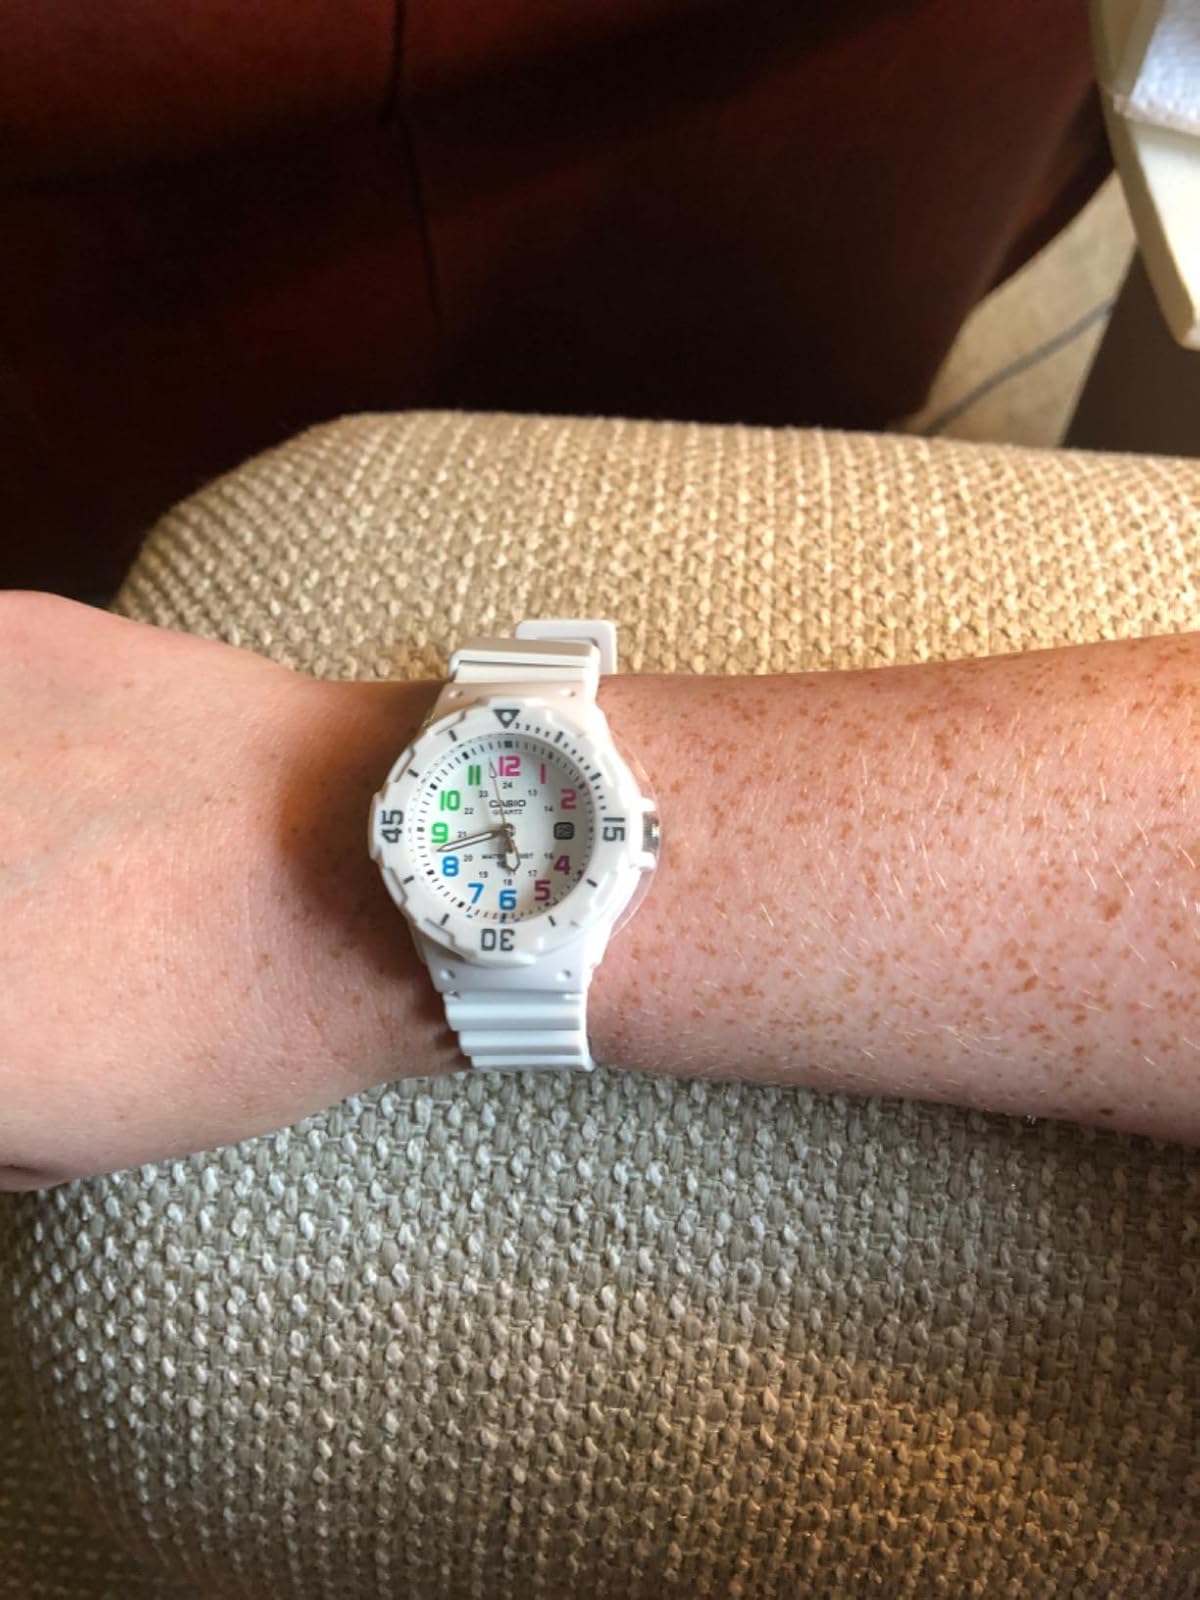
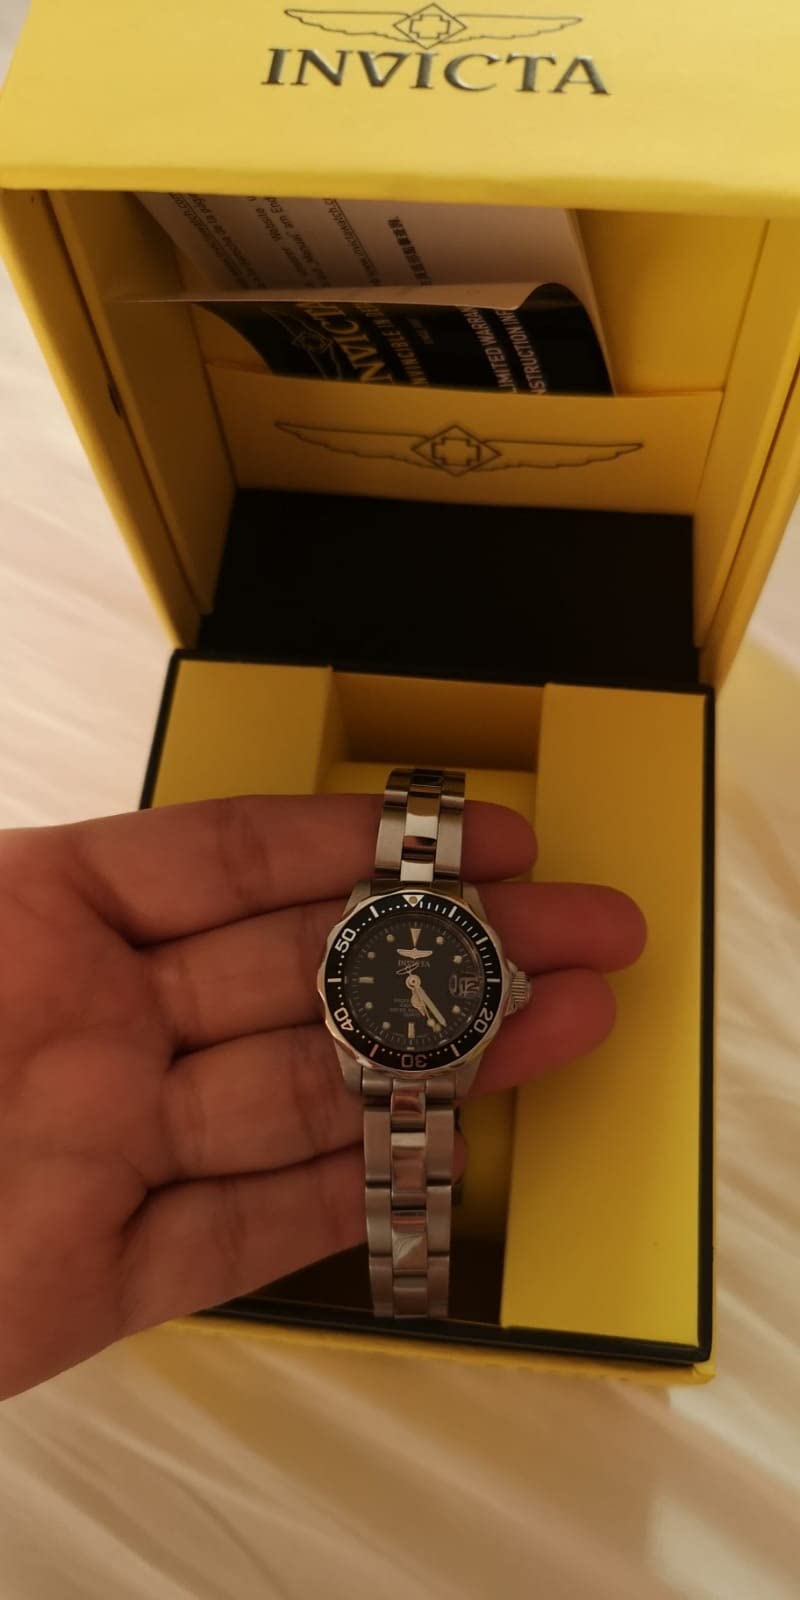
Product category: accessories_watch
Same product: no